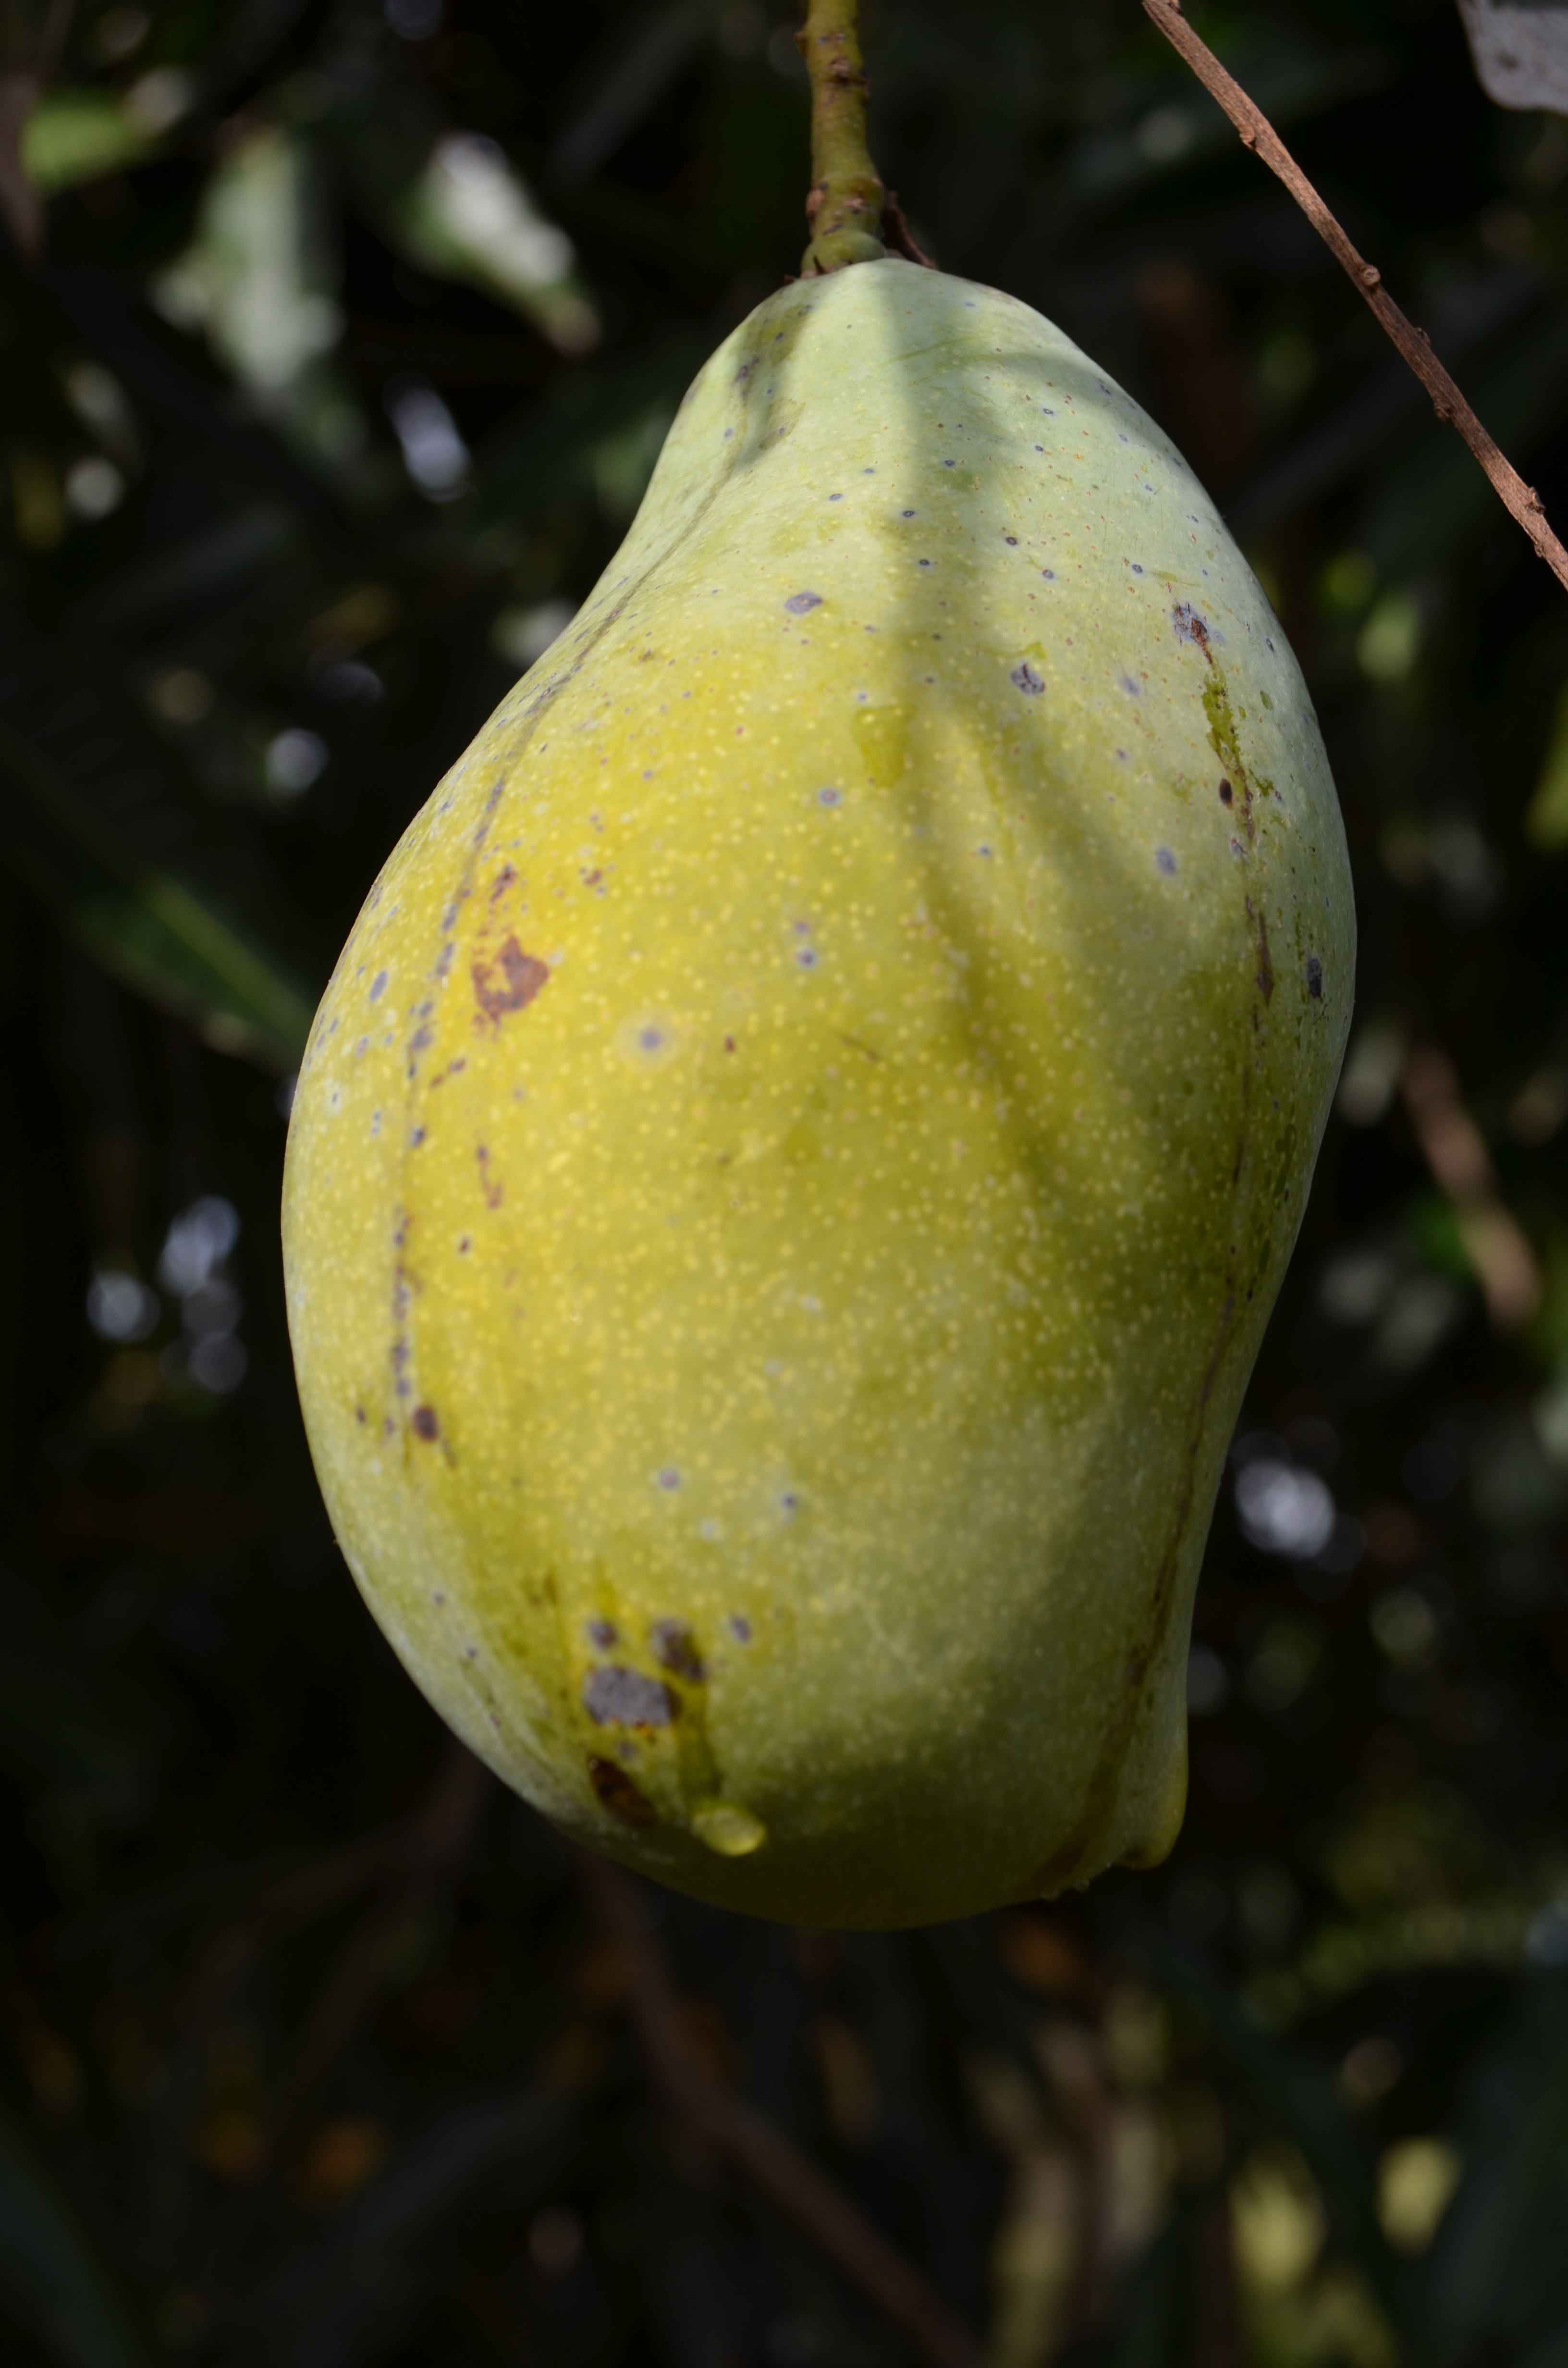
tree, branch, plant, fruit, leaf, flower, food, green, produce, botany, yellow, pear, flora, gourd, fruit tree, macro photography, flowering plant, mato, land plant, pocon